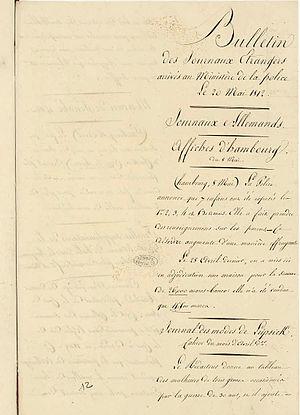
Exemplaire des Bulletins quotidiens de la Police générale, établis grâce aux renseignements des services centraux du ministère, des arrondissements et des commissaires généraux
Le ministère de la Police générale est un ancien ministère français créé par le Directoire et s'ajoutant au ministère de l'Intérieur.